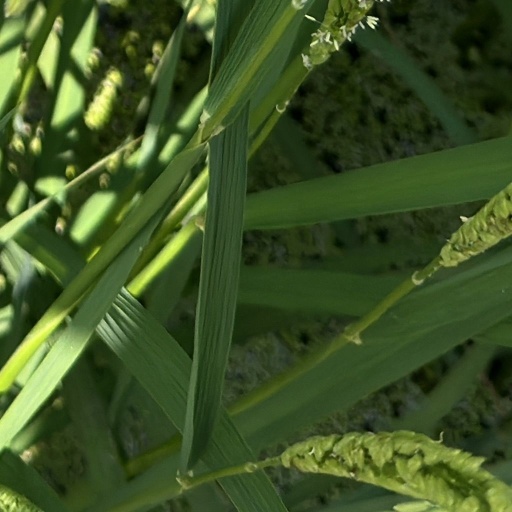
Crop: rice